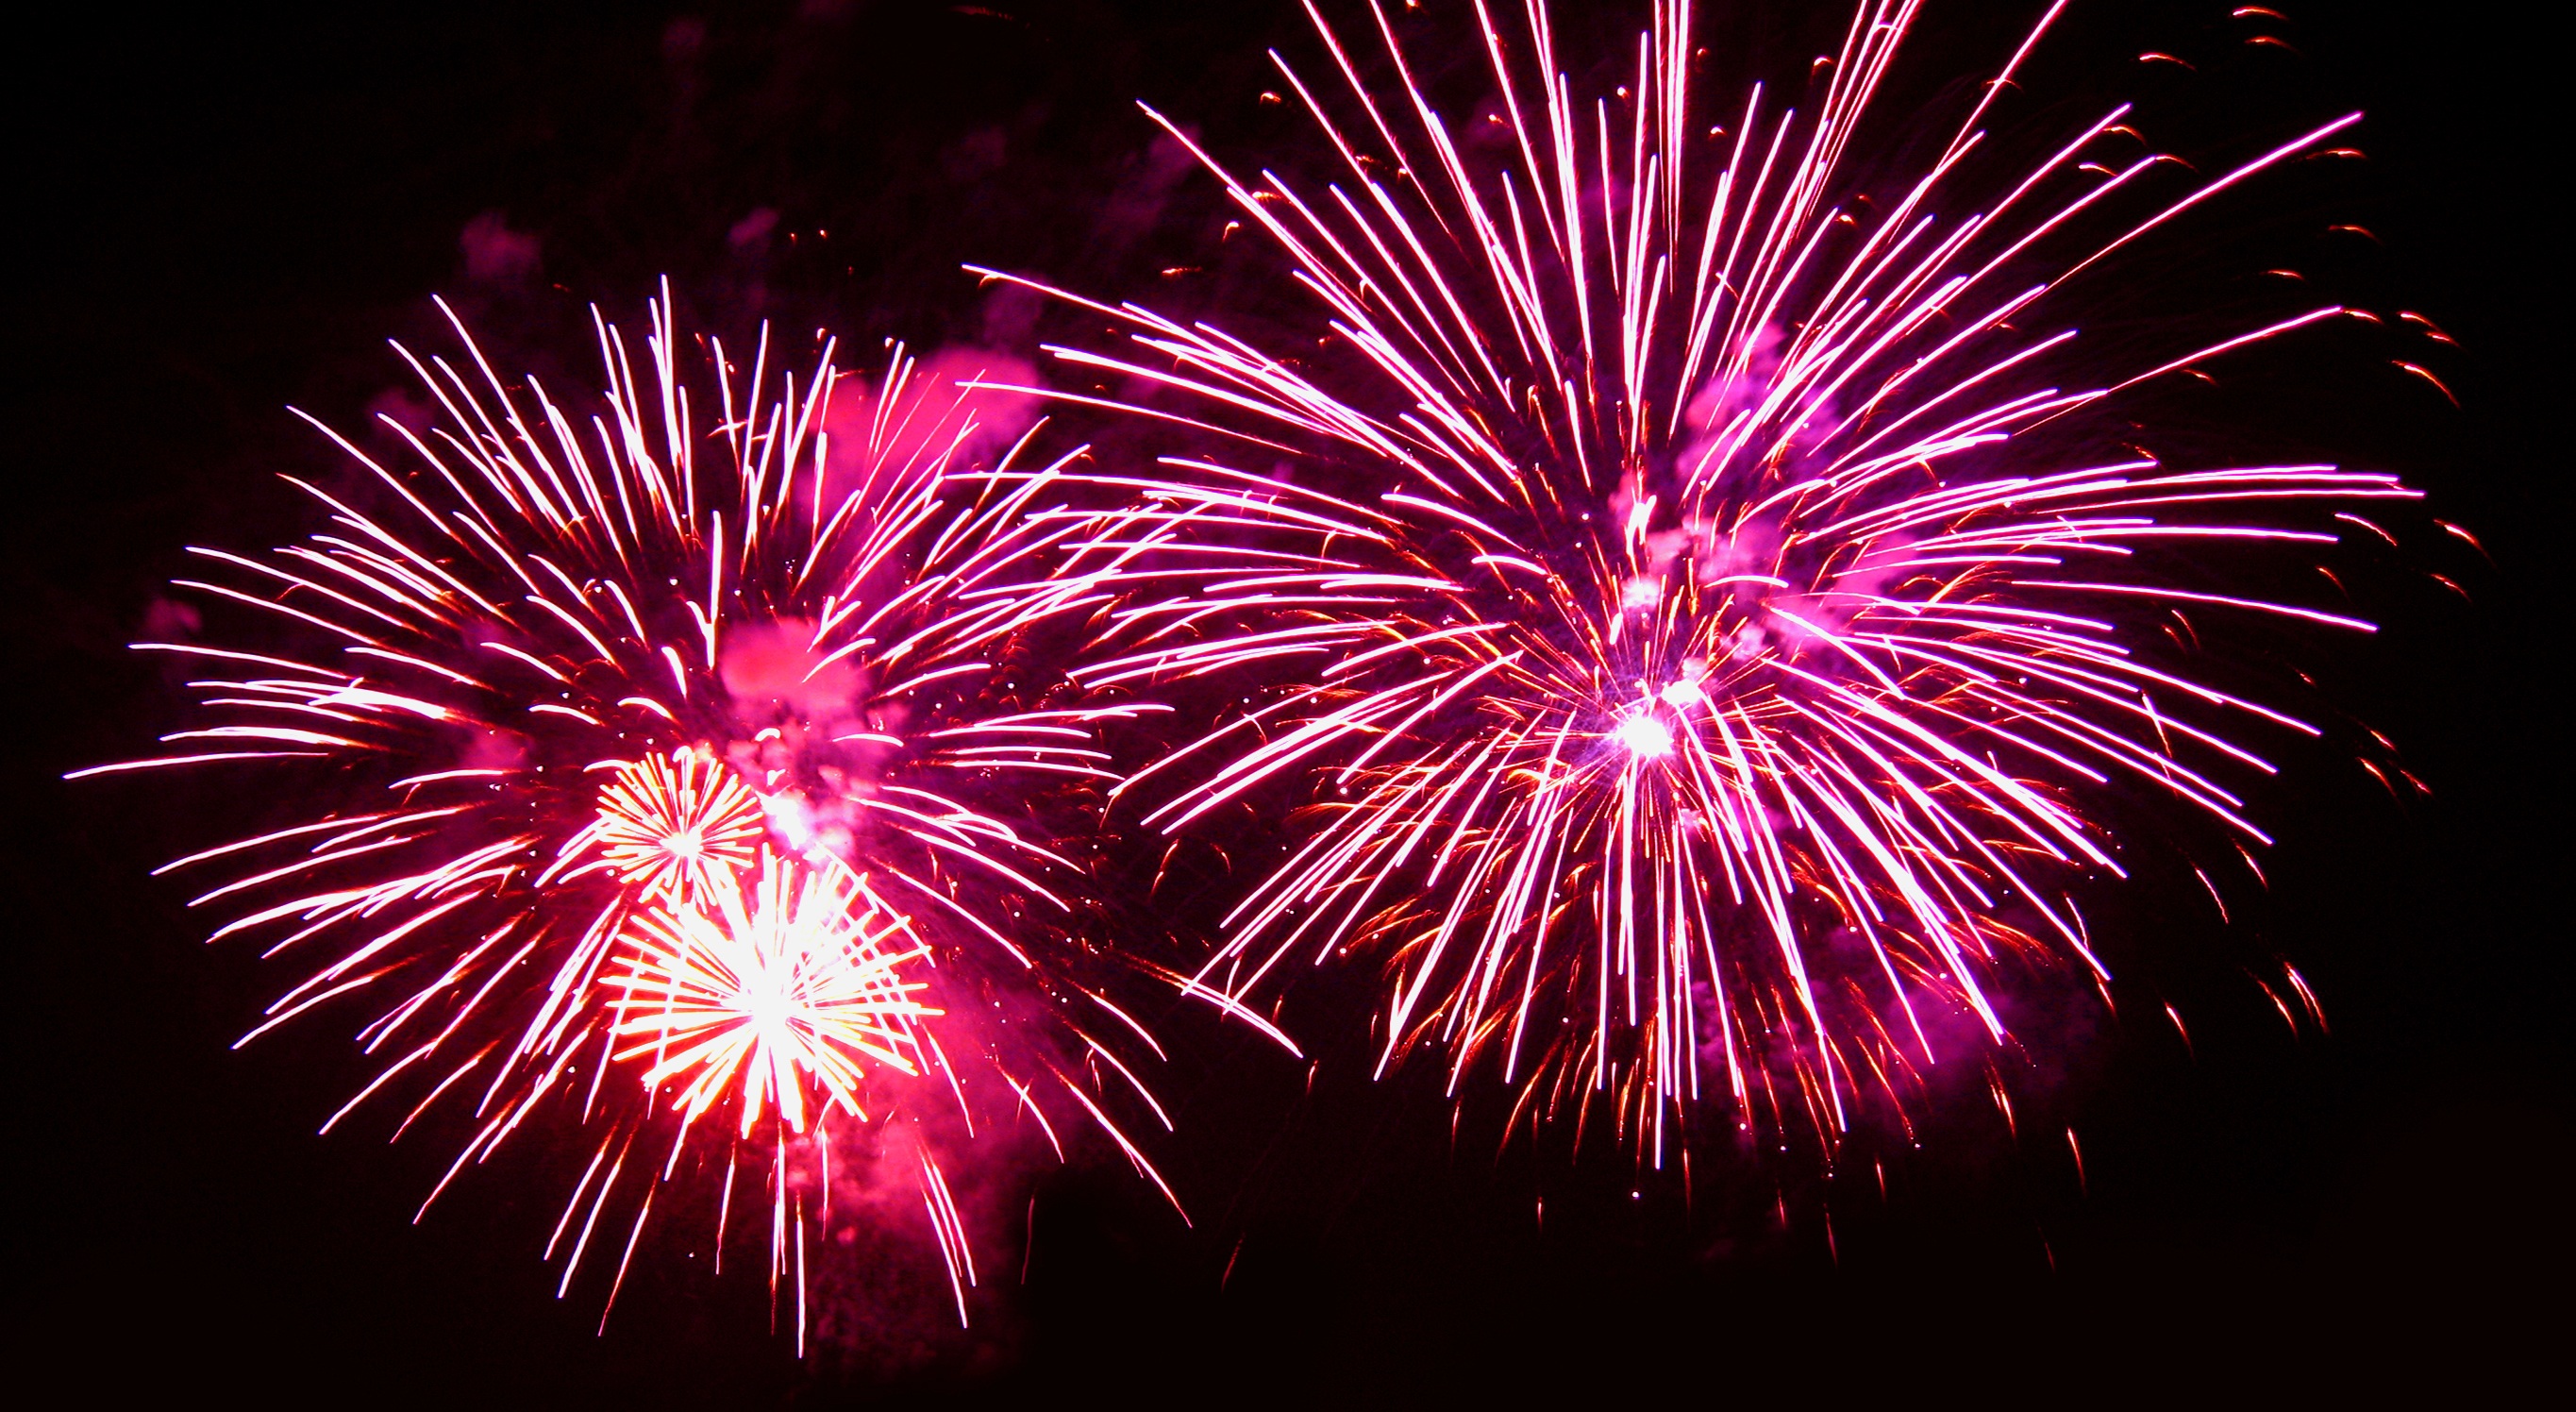
sky, night, dark, recreation, red, color, pyrotechnics, rocket, explosion, celebrate, fireworks, rays, event, mood, rheinland, new year's eve, star shape, outdoor recreation